John Minto (Oregon pioneer)

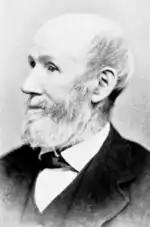

John Minto IV (October 10, 1822 – February 25, 1915) was an American pioneer born in Wylam, England. He was a prominent sheep farmer in the U.S. state of Oregon and a four-time Republican representative in the state legislature. Minto also volunteered for the militia during the Cayuse War and years later helped locate Minto and Santiam passes through the Cascade Mountains east of Salem, Oregon.